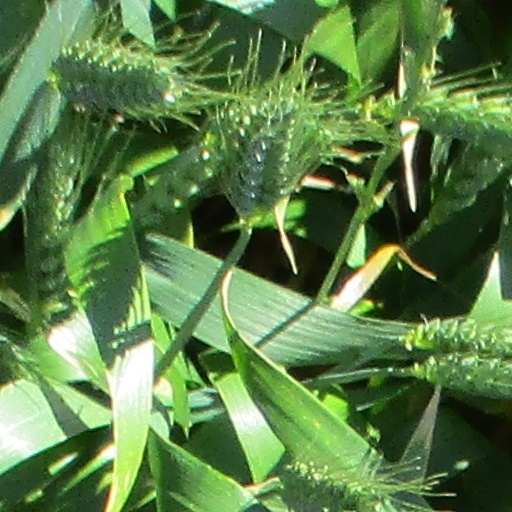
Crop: wheat